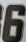
Number: 6